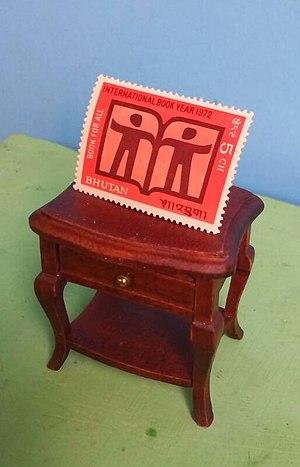
1972 a été proclamée par les Nations unies et rendue effective par l'UNESCO, l'Année internationale du livre. L'annonce a été officiellement créé en 1970, lors de l'Assemblée générale de l'UNESCO. La cause de la proclamation est d'accroître l'accès aux livres. Le logo de l'événement a été célébré par la philatélie, car plusieurs pays ont émis des timbres postaux.